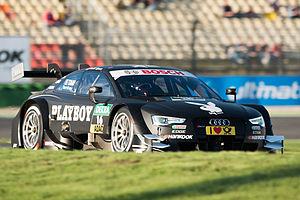
Adrien Tambay, né le 25 février 1991 à Paris, est un pilote automobile français. Il est le fils de Patrick Tambay, ancien pilote de Formule 1. Il est pilote officiel Audi depuis le début de la saison 2012 et évolue dans le championnat DTM.